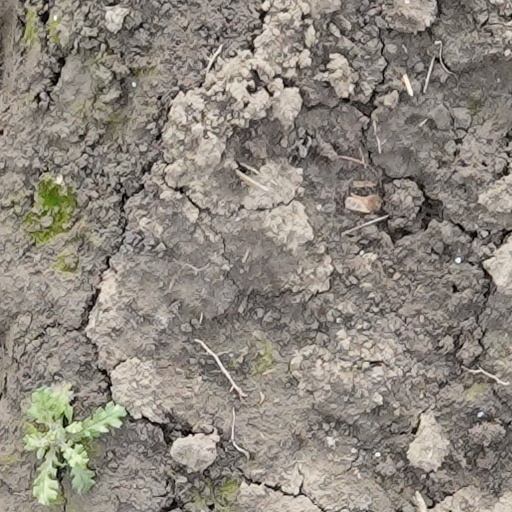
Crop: wheat